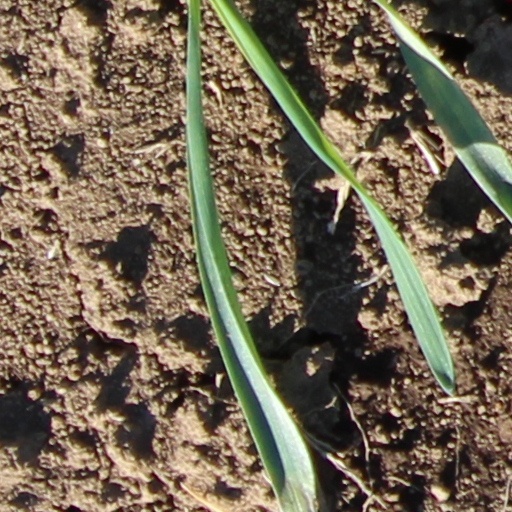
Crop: wheat